Question: What color is the paper?
Tambaya: Menene launin takardar?
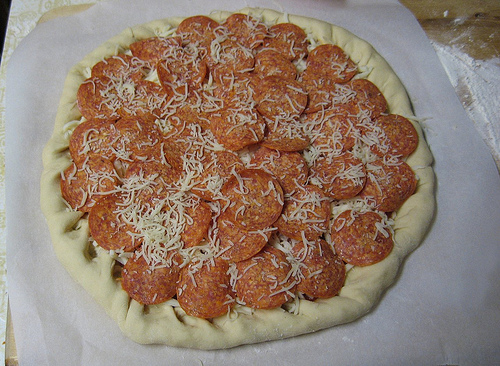
Answer: White.
Amsa: Fari.